Dallas Rage

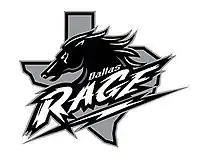
Dallas Rage logo

The Dallas Rage was an expansion team in the National Women's Football Association.